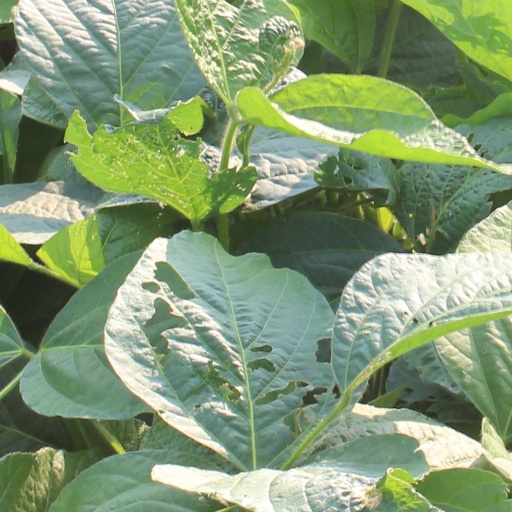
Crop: soybean